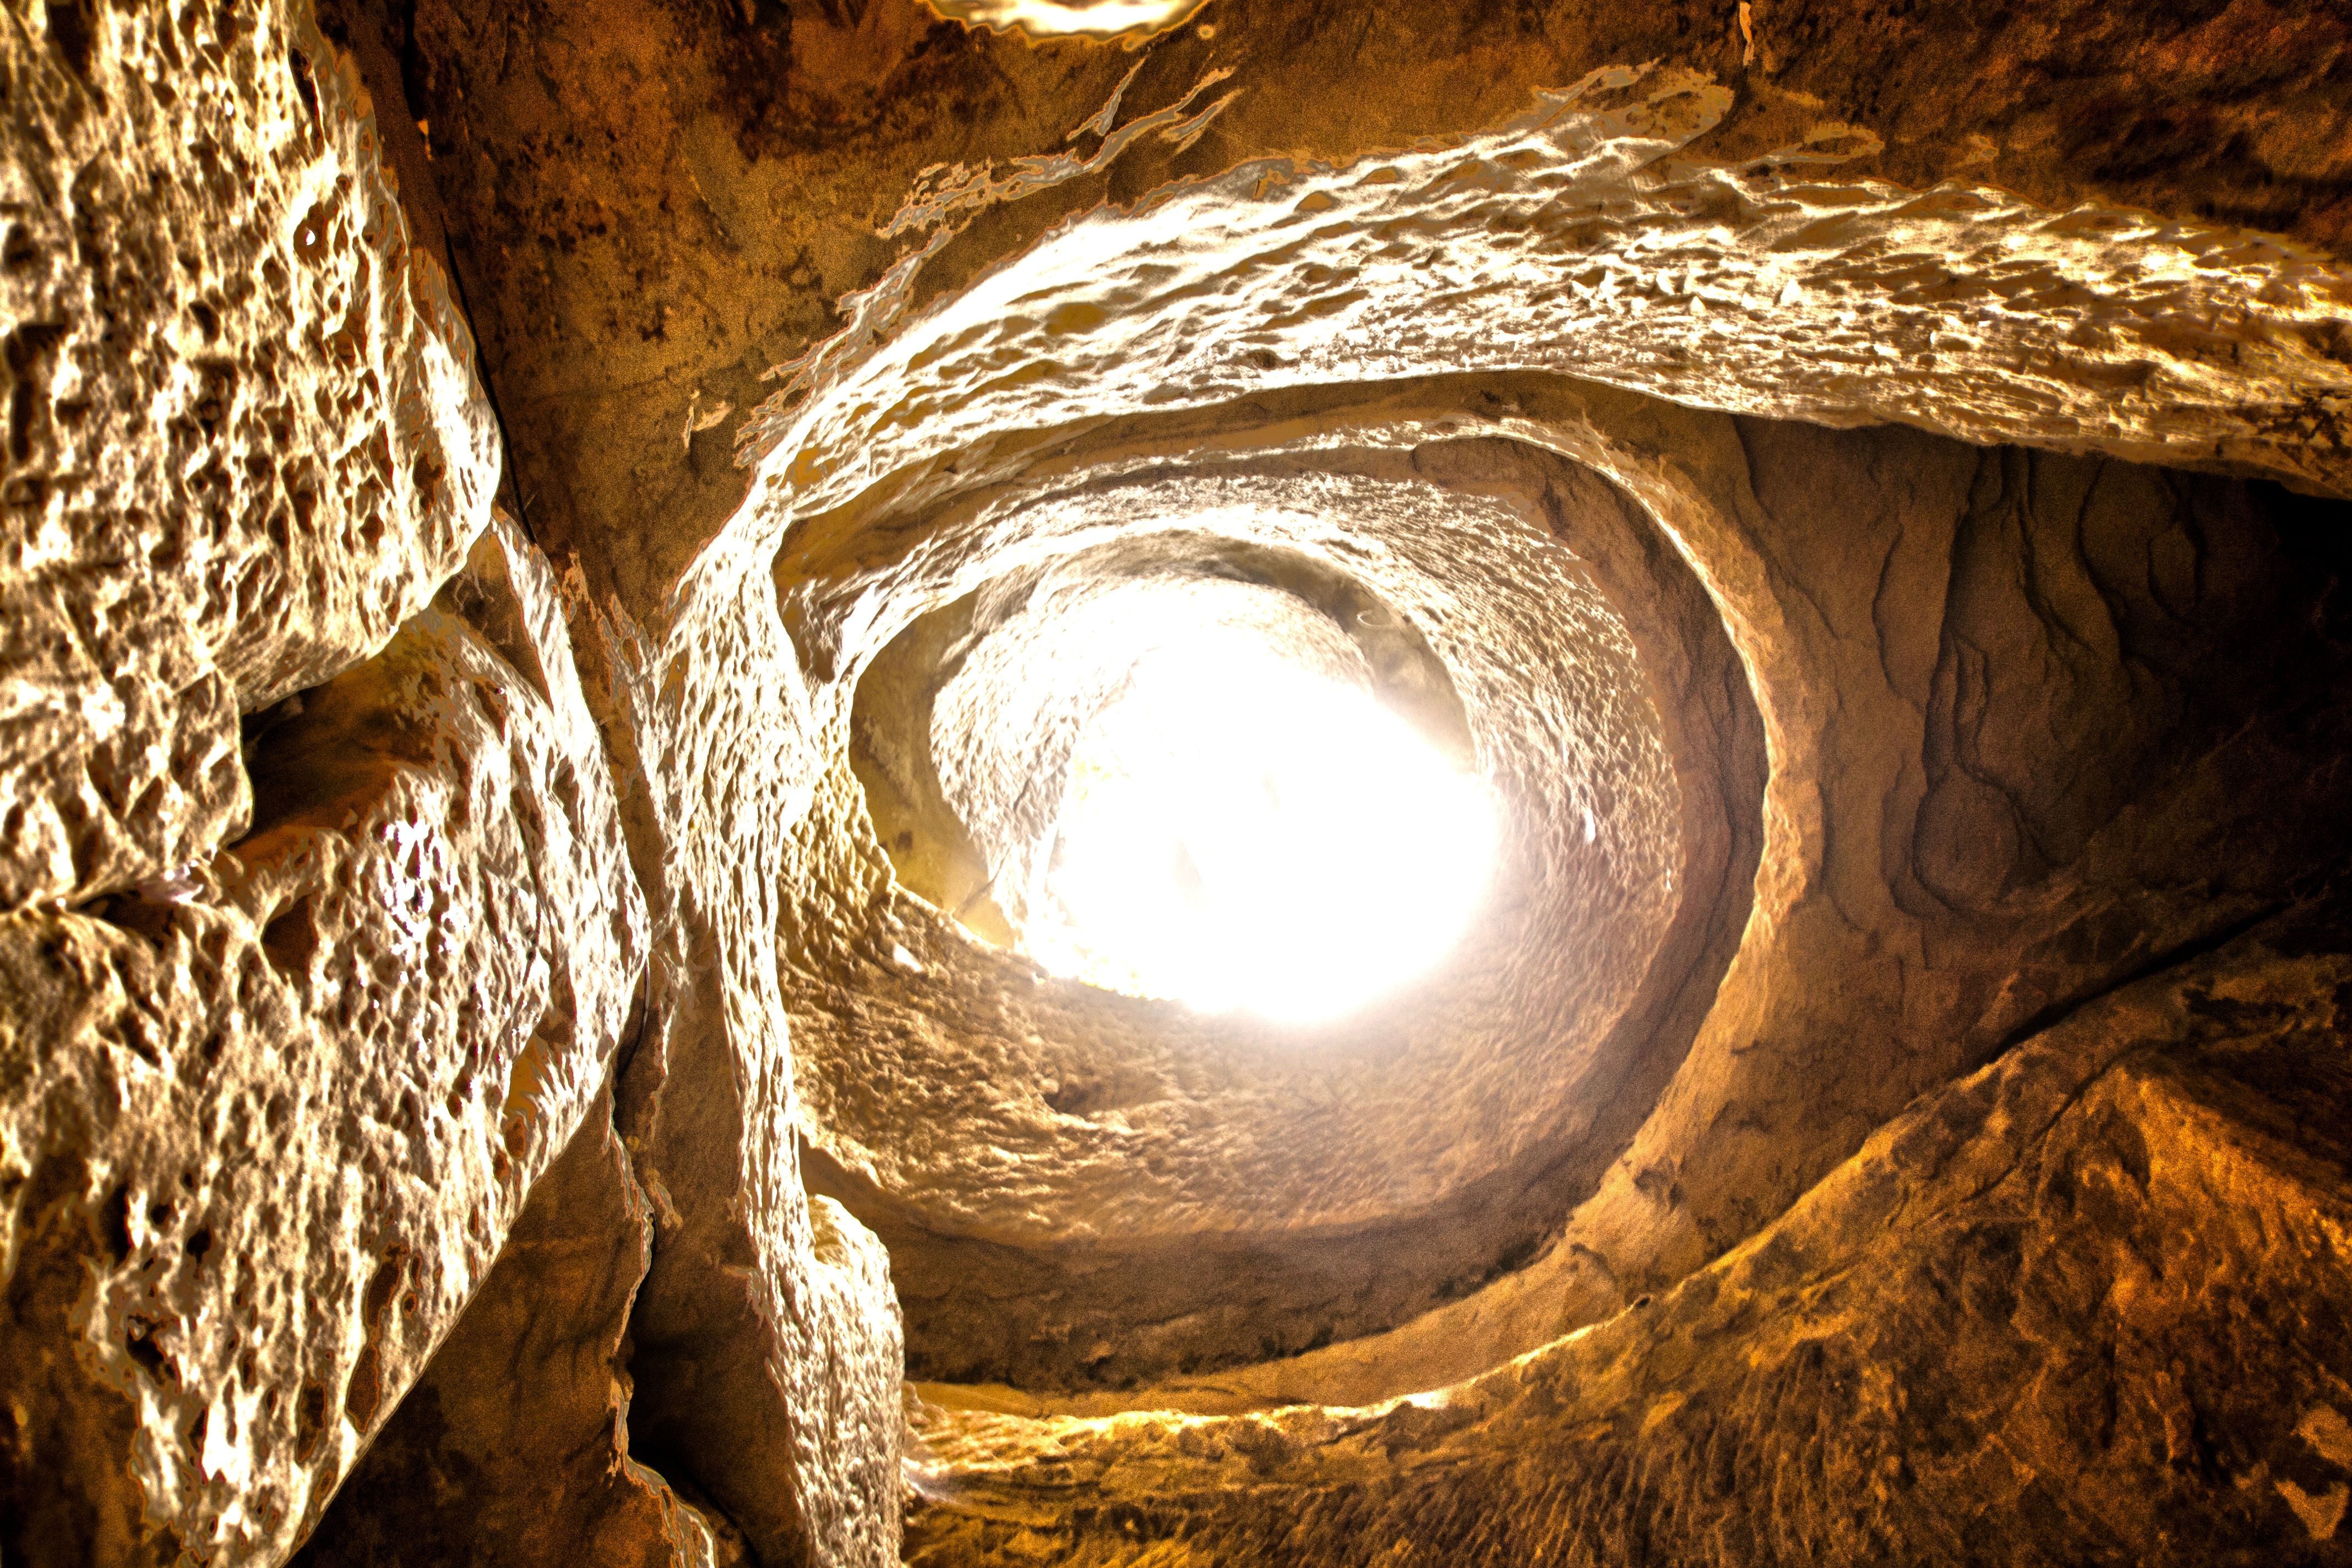
rock, sunlight, formation, cave, church, geology, temple, caving, ancient history, 7 000, prescot